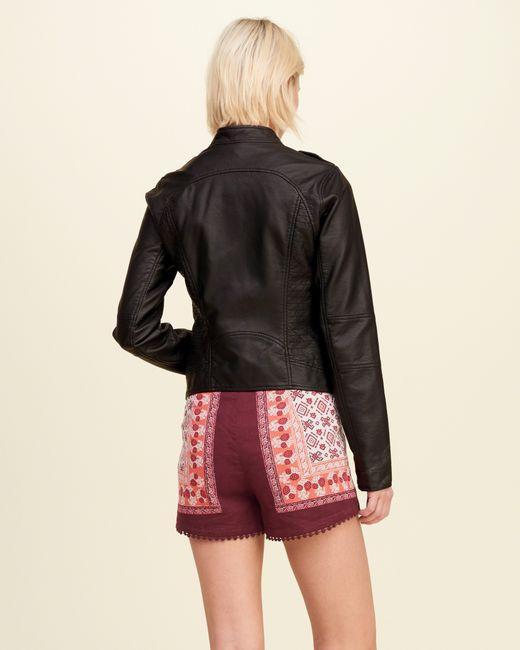
Schwarze Lederjacke mit vollem Ärmel für Damen